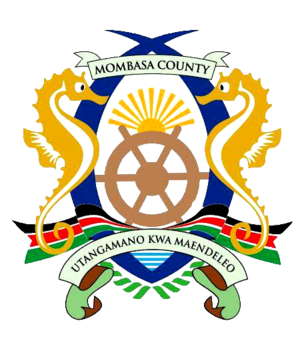
Mombasa
Mombasa er Kenyas næststørste by og største havneby. Fra byen går jernbane til Nairobi og videre til Uganda. Mombasa tilhørte Zanzibar indtil 1963.